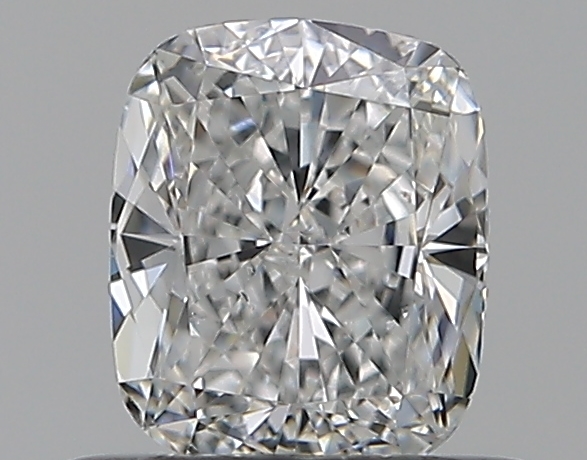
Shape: cushion
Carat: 0.5
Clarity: SI1
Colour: F
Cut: EX
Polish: EX
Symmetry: VG
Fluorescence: N
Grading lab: GIA
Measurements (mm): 5.04 x 4.21 x 2.74